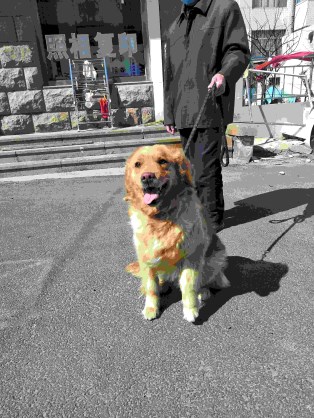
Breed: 5355-n000126-golden_retriever